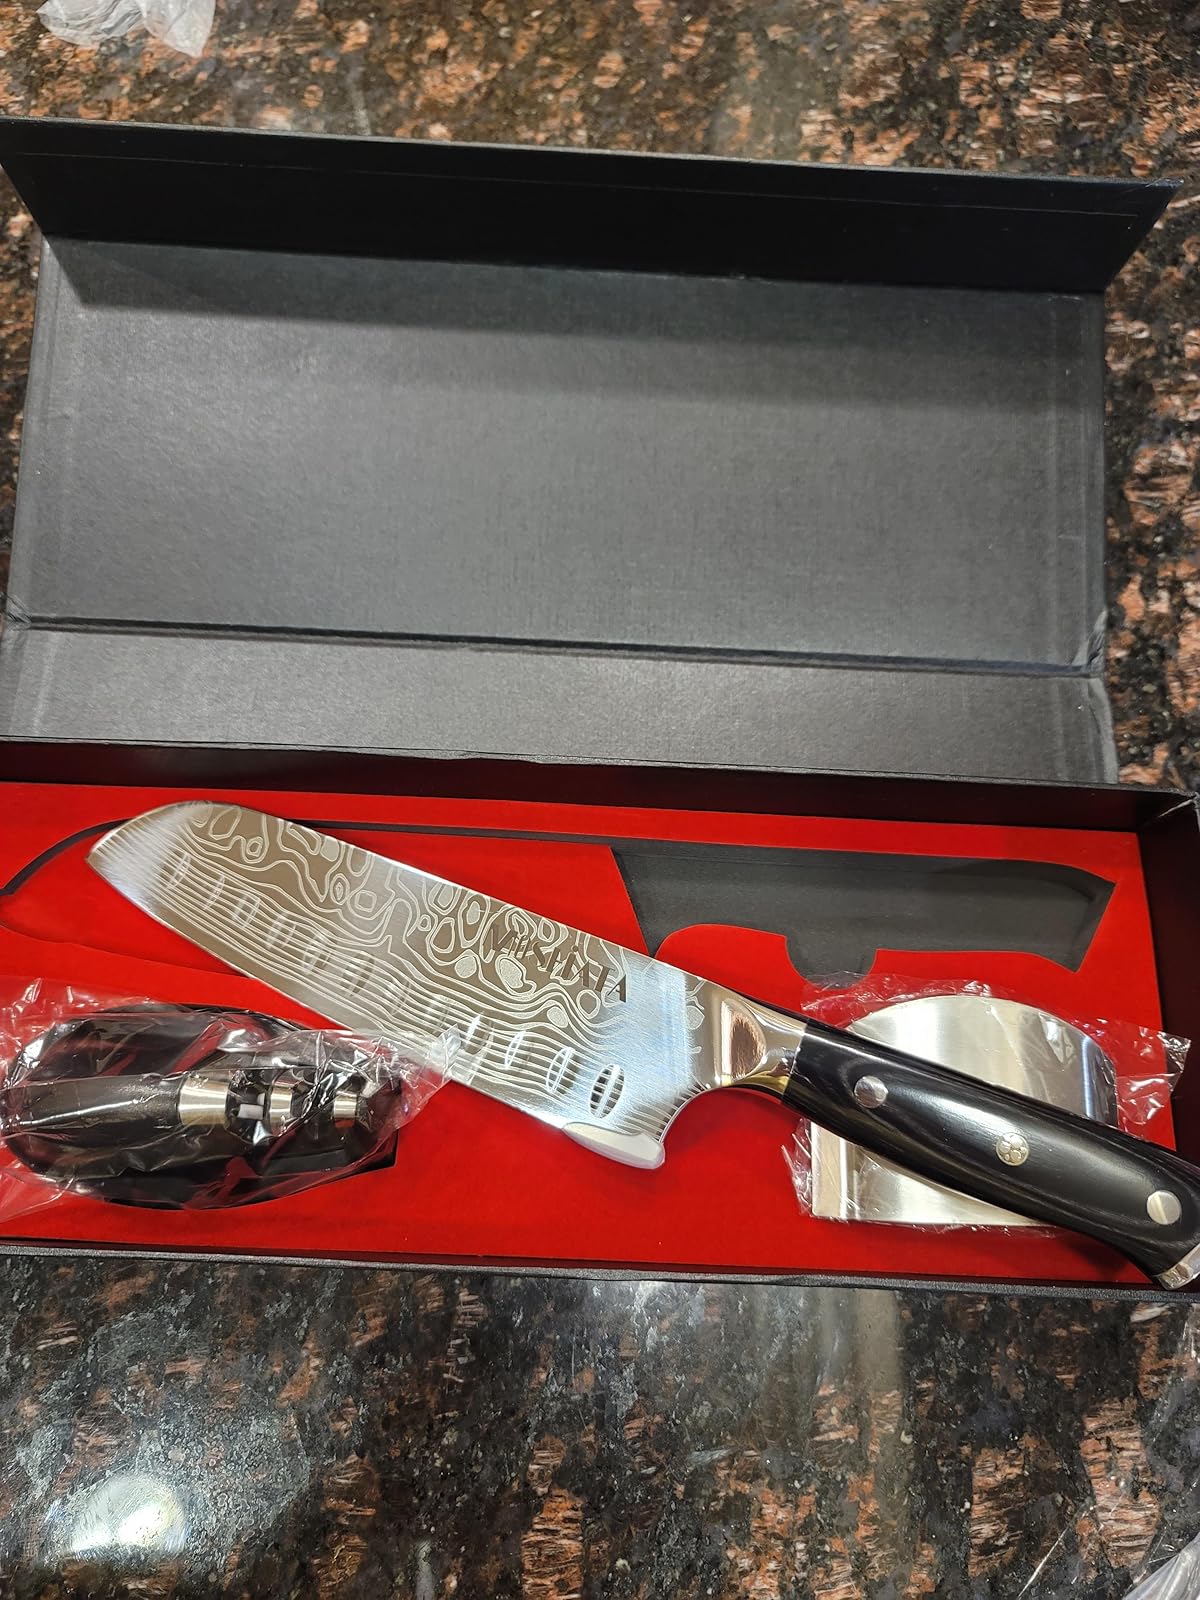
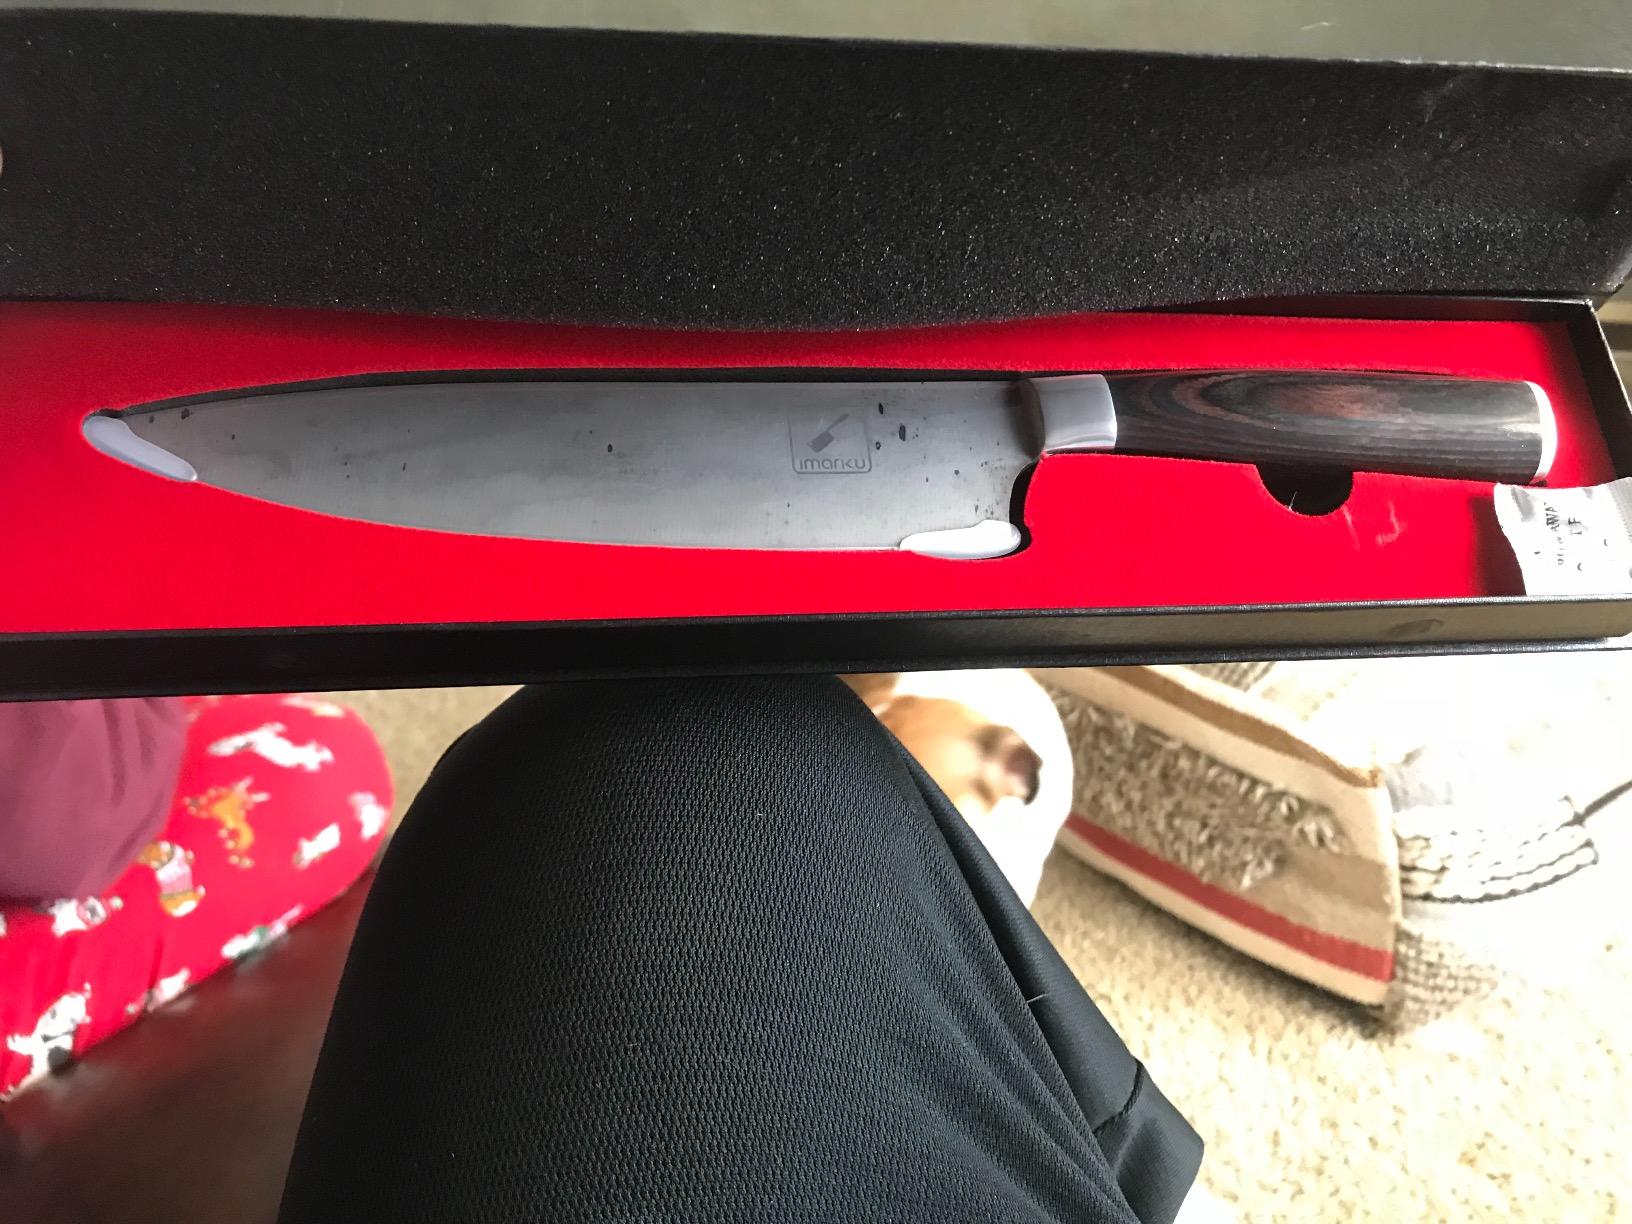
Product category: items_knife
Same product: no